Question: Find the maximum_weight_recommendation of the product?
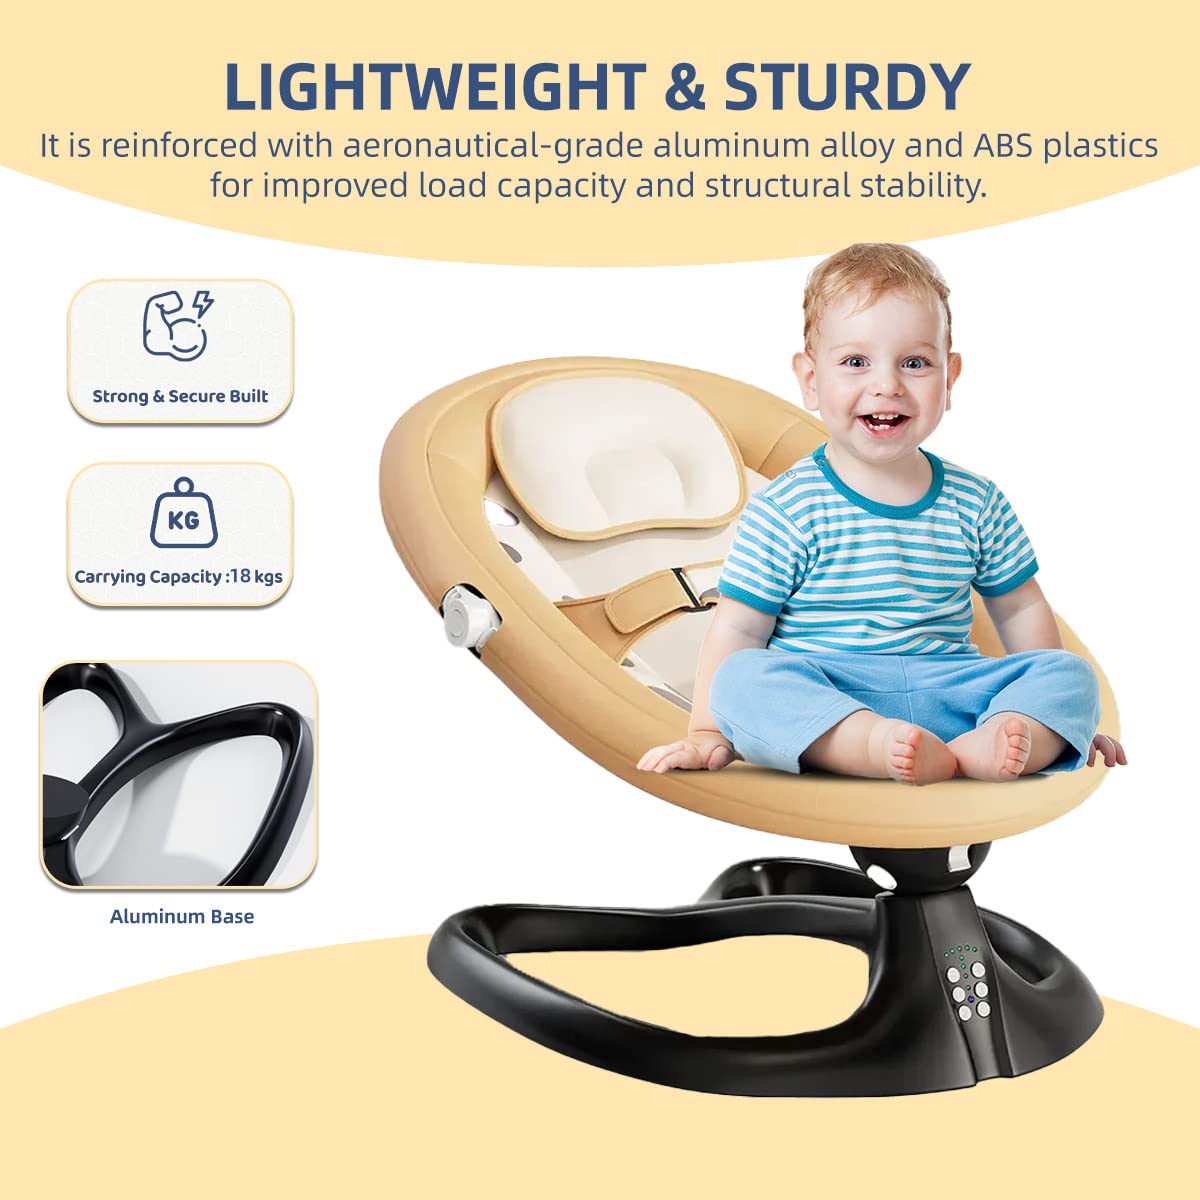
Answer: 18 kilogram